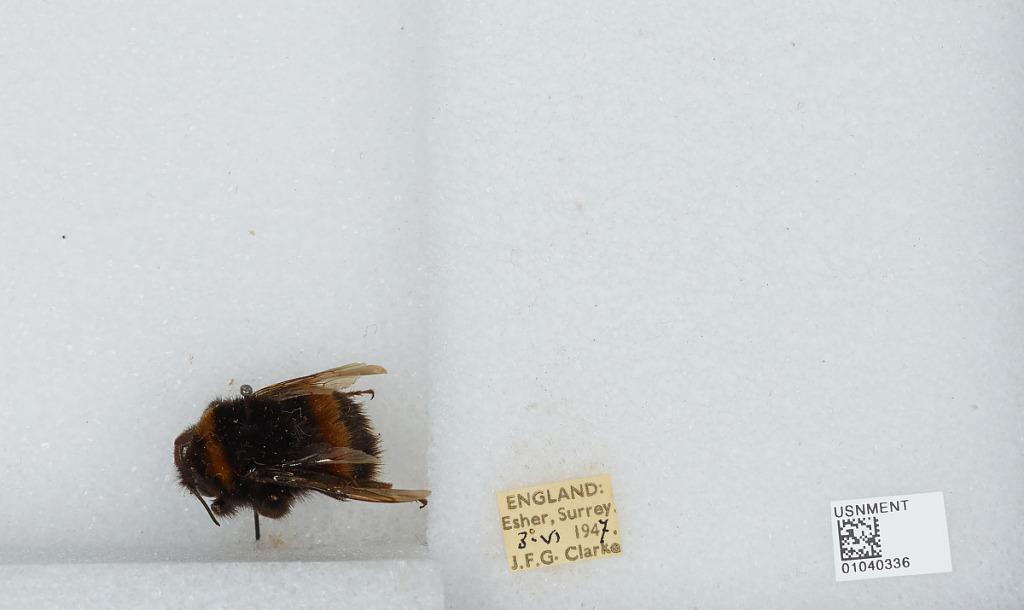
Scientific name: Bombus (Bombus) terrestris audax Harris
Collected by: J. Clarke
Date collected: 1947-6-3
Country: United Kingdom
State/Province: England
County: Surrey
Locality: Esher
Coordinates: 51.3691, -0.365